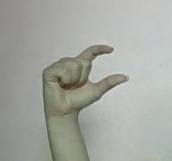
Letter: dal